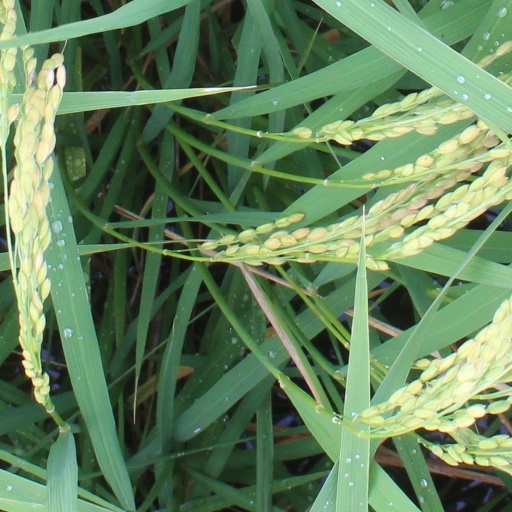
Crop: rice